George Wyatt House

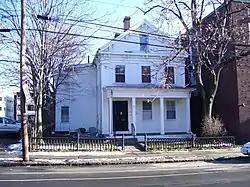

The George Wyatt House is a historic house in Somerville, Massachusetts, near Inman Square. The -story wood-frame house was built c. 1860 for George Wyatt, owner of one of Somerville's successful 19th century brickyards, which was located just north of this property. The house is an excellent example of a three bay, side entry Italianate style house, with a deep gable studded with paired decorative brackets and molded window surrounds.